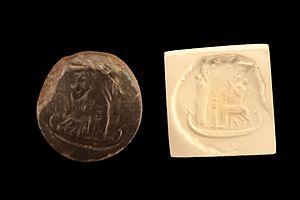
L'Empire néo-babylonien correspond à une période de l'histoire du royaume de Babylone comprise entre 626 et 539 av. J.-C. Cette époque marque le sommet de la puissance babylonienne, constituant un véritable empire reprenant l'héritage de l'empire assyrien qu'il a abattu et dominant tout le Moyen-Orient. En réalité, cette puissance apparaît comme étant avant tout le fait de Nabopolassar et de son fils Nabuchodonosor II, le royaume s'écroulant une vingtaine d'années après la mort de ce dernier, sous les coups du roi perse Cyrus II, le fondateur de l'empire achéménide.